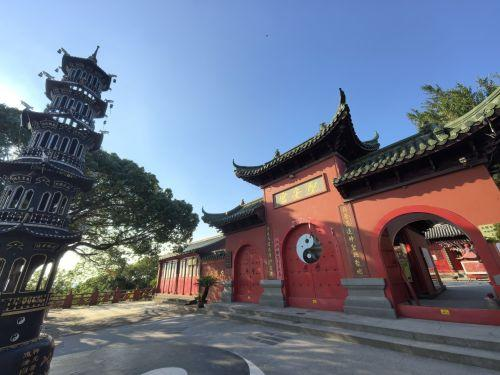
地标名称：七云禅寺
所在城市：无锡市·锡山区